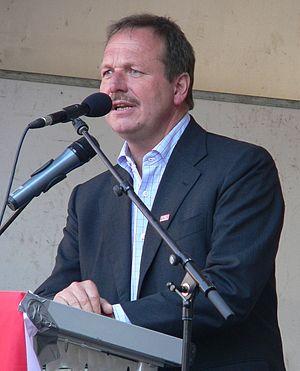
Frank Bsirske, né le 10 février 1952 à Helmstedt, est un syndicaliste allemand. Il est président du syndicat Ver.di qui syndique les salariés des services. Il est membre de l'Alliance 90 / Les Verts.